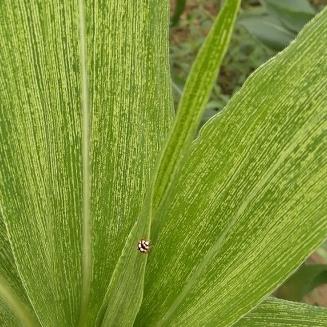
Crop: Maize
Condition: stripe-d